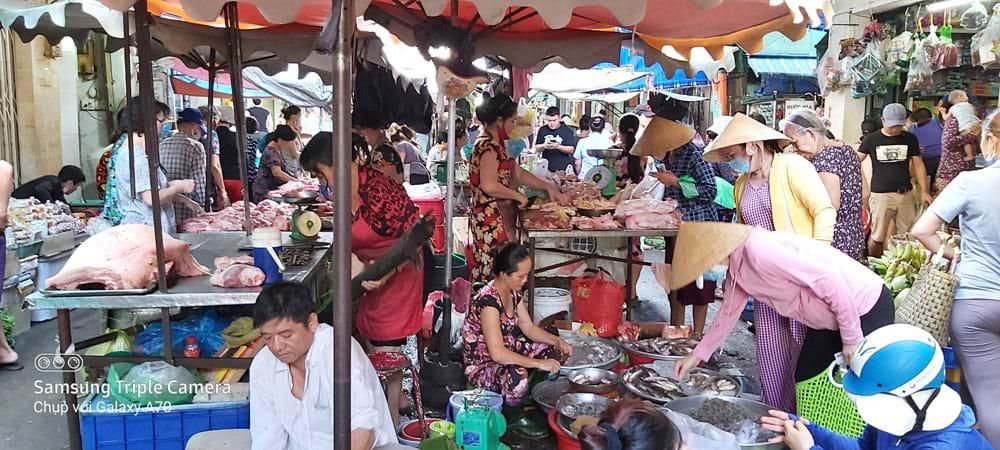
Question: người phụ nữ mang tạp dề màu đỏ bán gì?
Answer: bán thịt heo